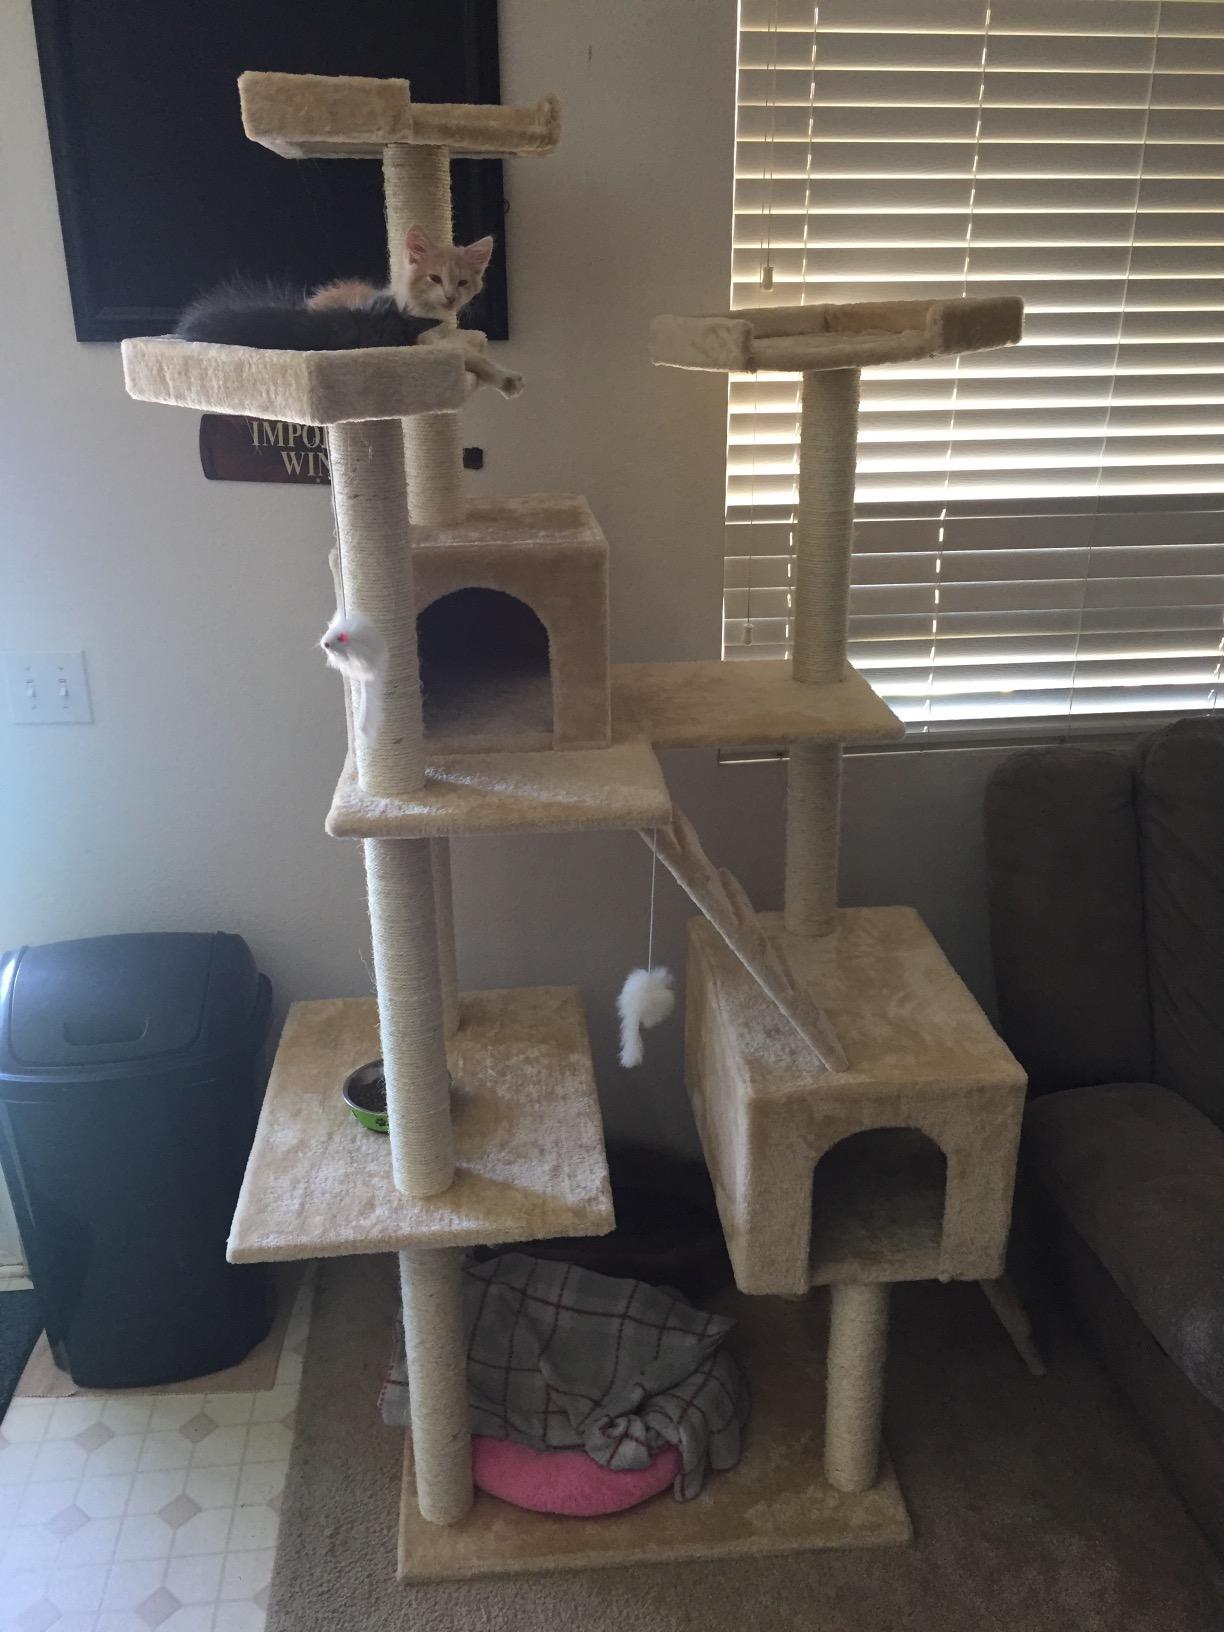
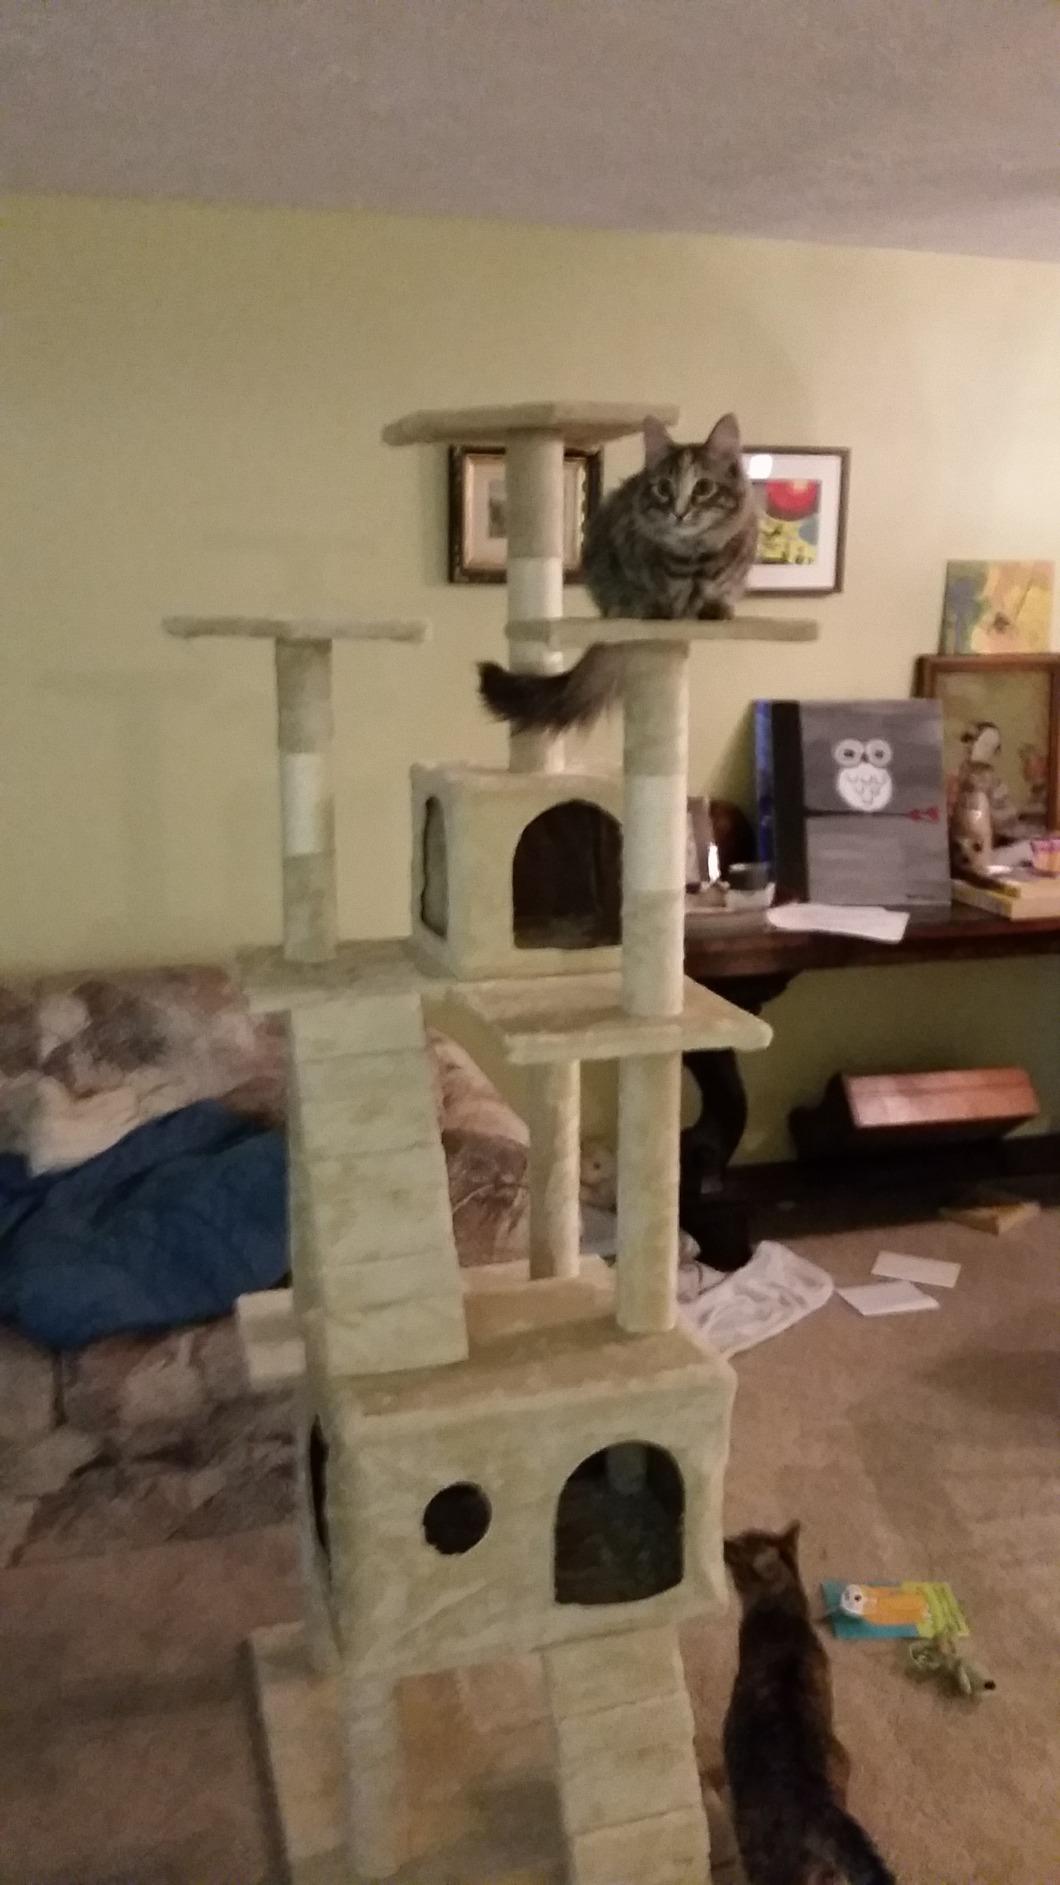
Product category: items_cat tree
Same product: yes